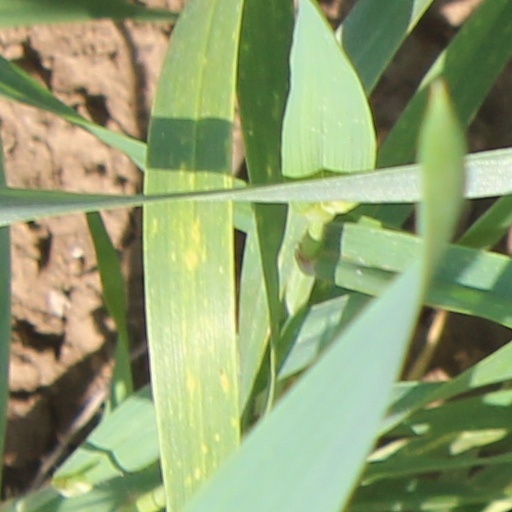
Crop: wheat